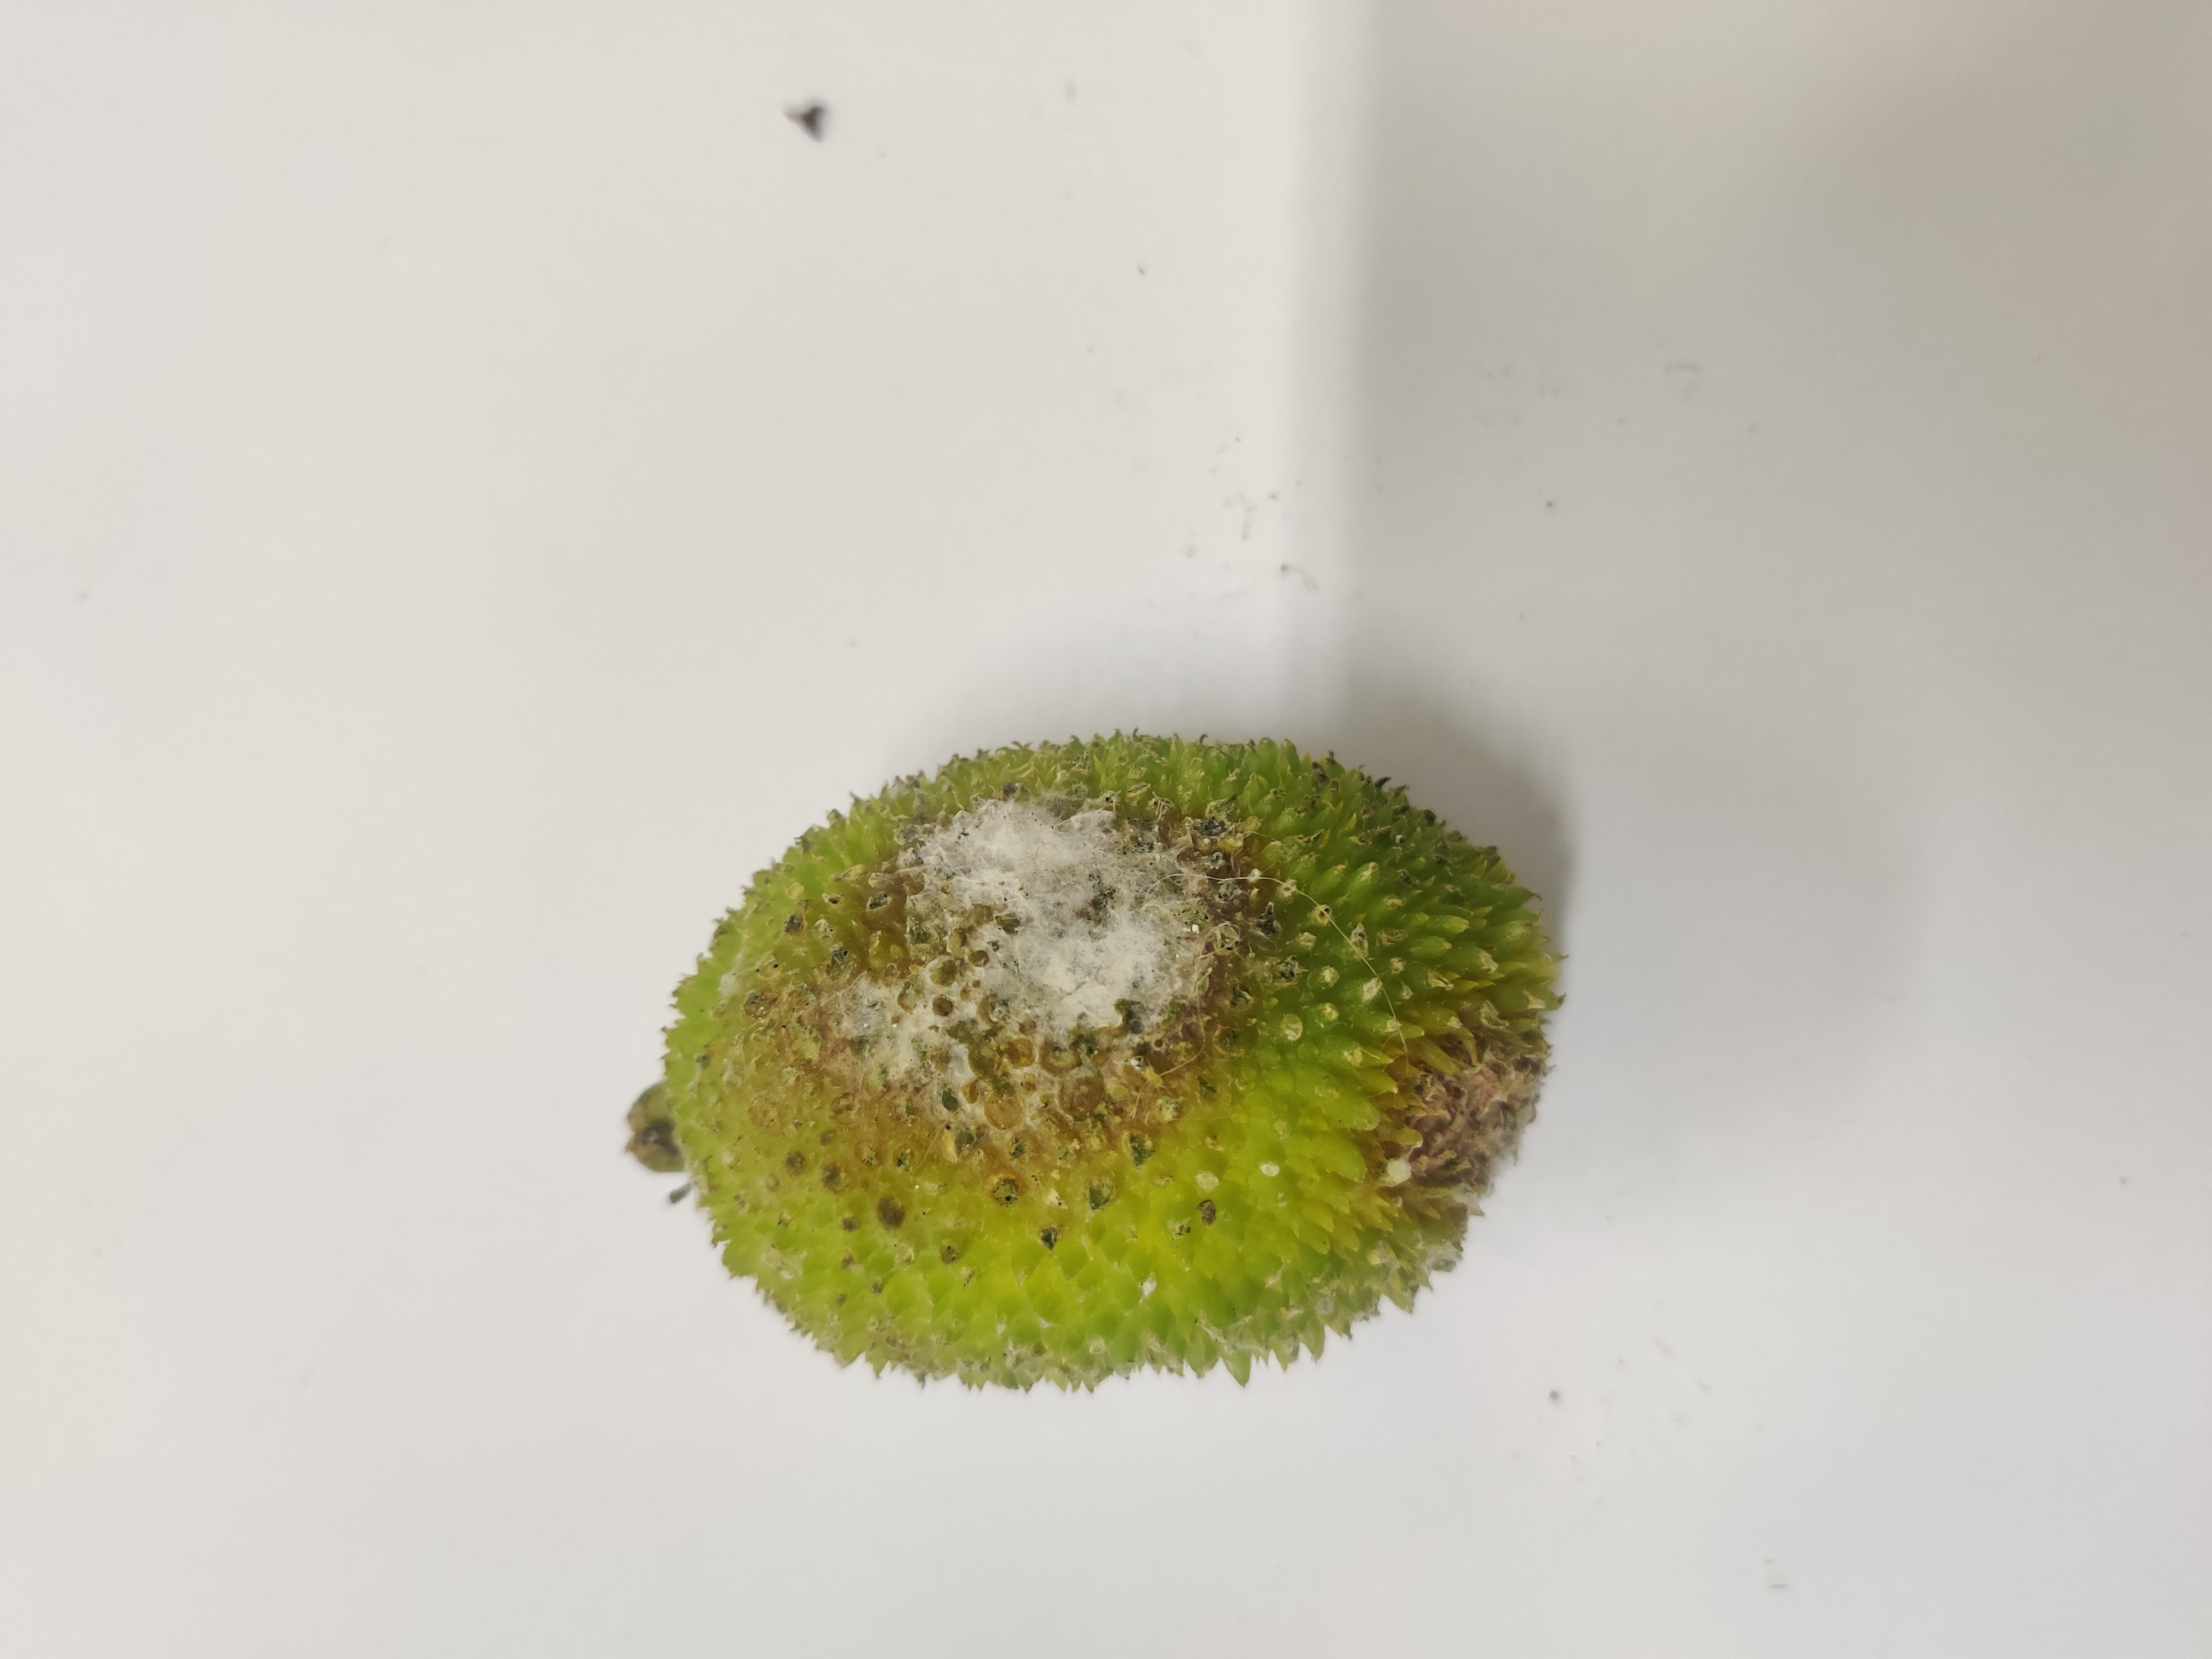
Crop: Spiny Gourd
Condition: Severely Damaged